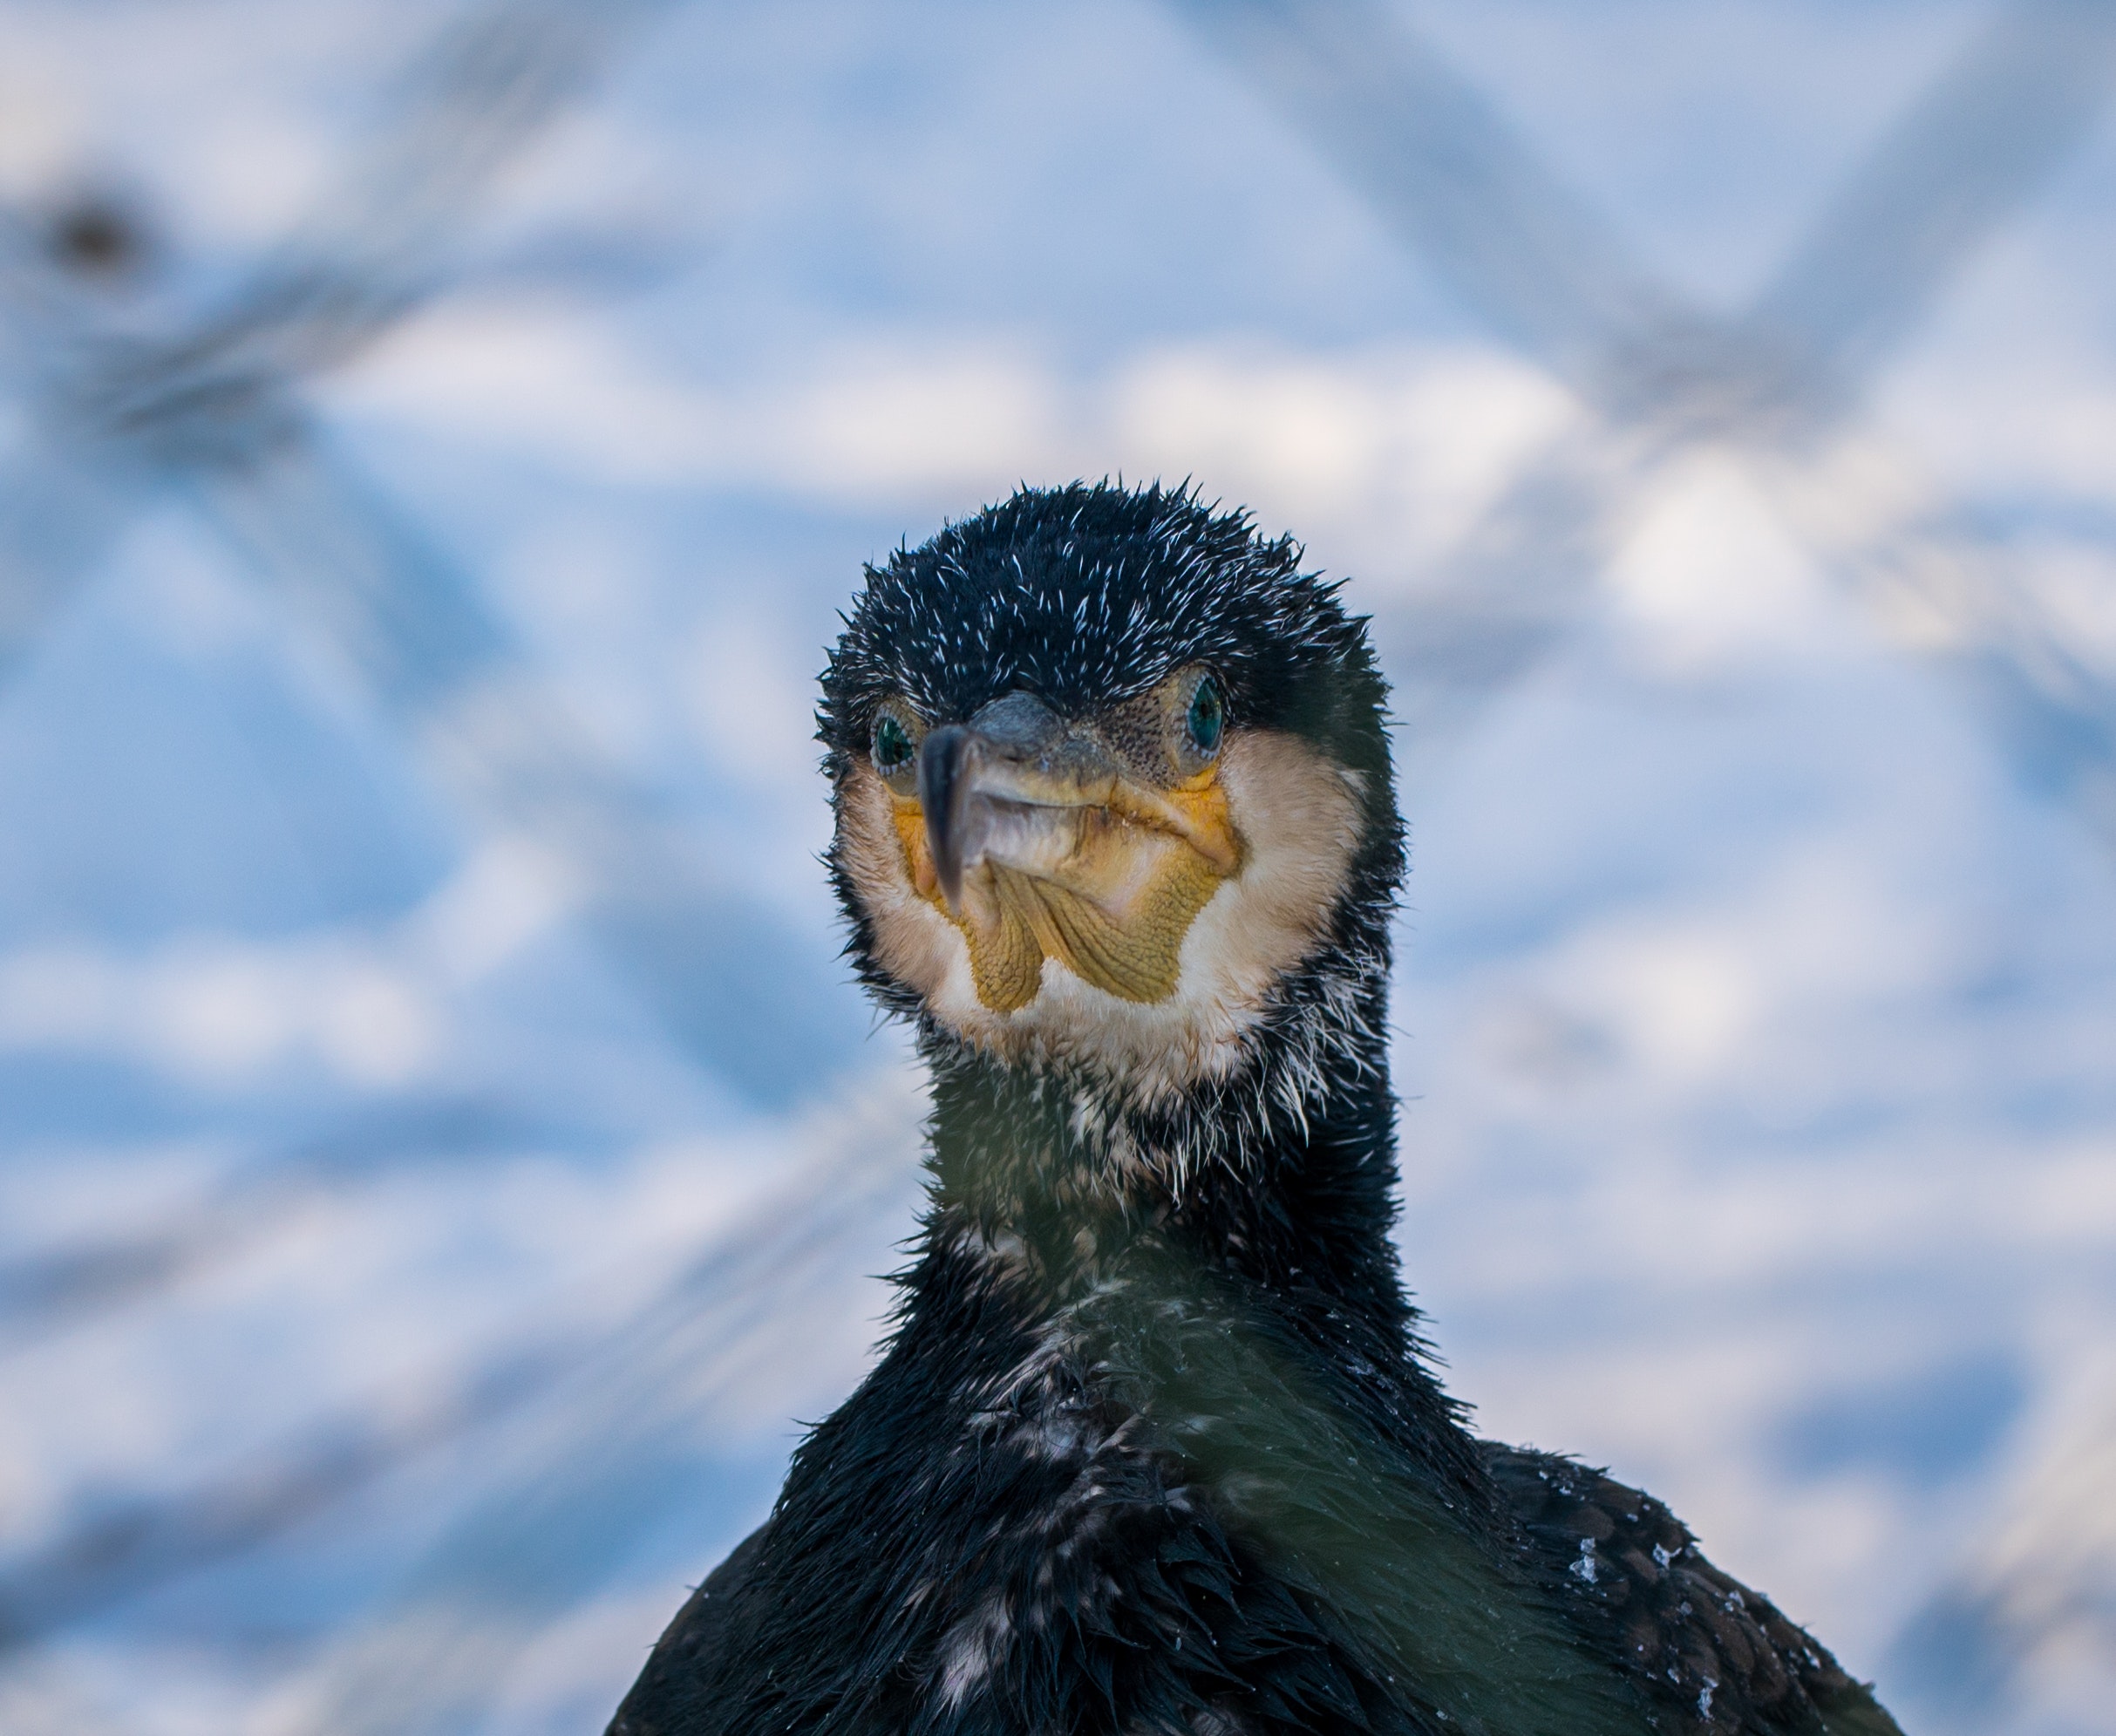
bird, beak, cormorant, double crested cormorant, close up, wildlife, flightless bird, sky, feather, photography, falconiformes